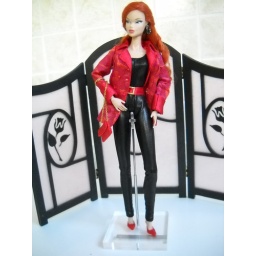
Woman in red. Outfit for FR Body. Suit, jacket, belt, bag and shoes